Westport, Massachusetts

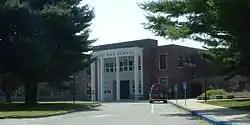
Westport High School

Westport has its own school system. There are three schools: Alice A. Macomber School, which provides pre-school (pre-kindergarten), and kindergarten; Westport Elementary School, near the Head of Westport, which serves grades 1-4; and Westport Middle/High School, which serves grades 5–12 (5-8 as Westport Middle School and 9-12 as Westport High School). Students who graduate from Westport High School with enough credits in certain fields of study will earn special academy certificates, in addition to their high school diplomas. This was modeled after University-style degrees.